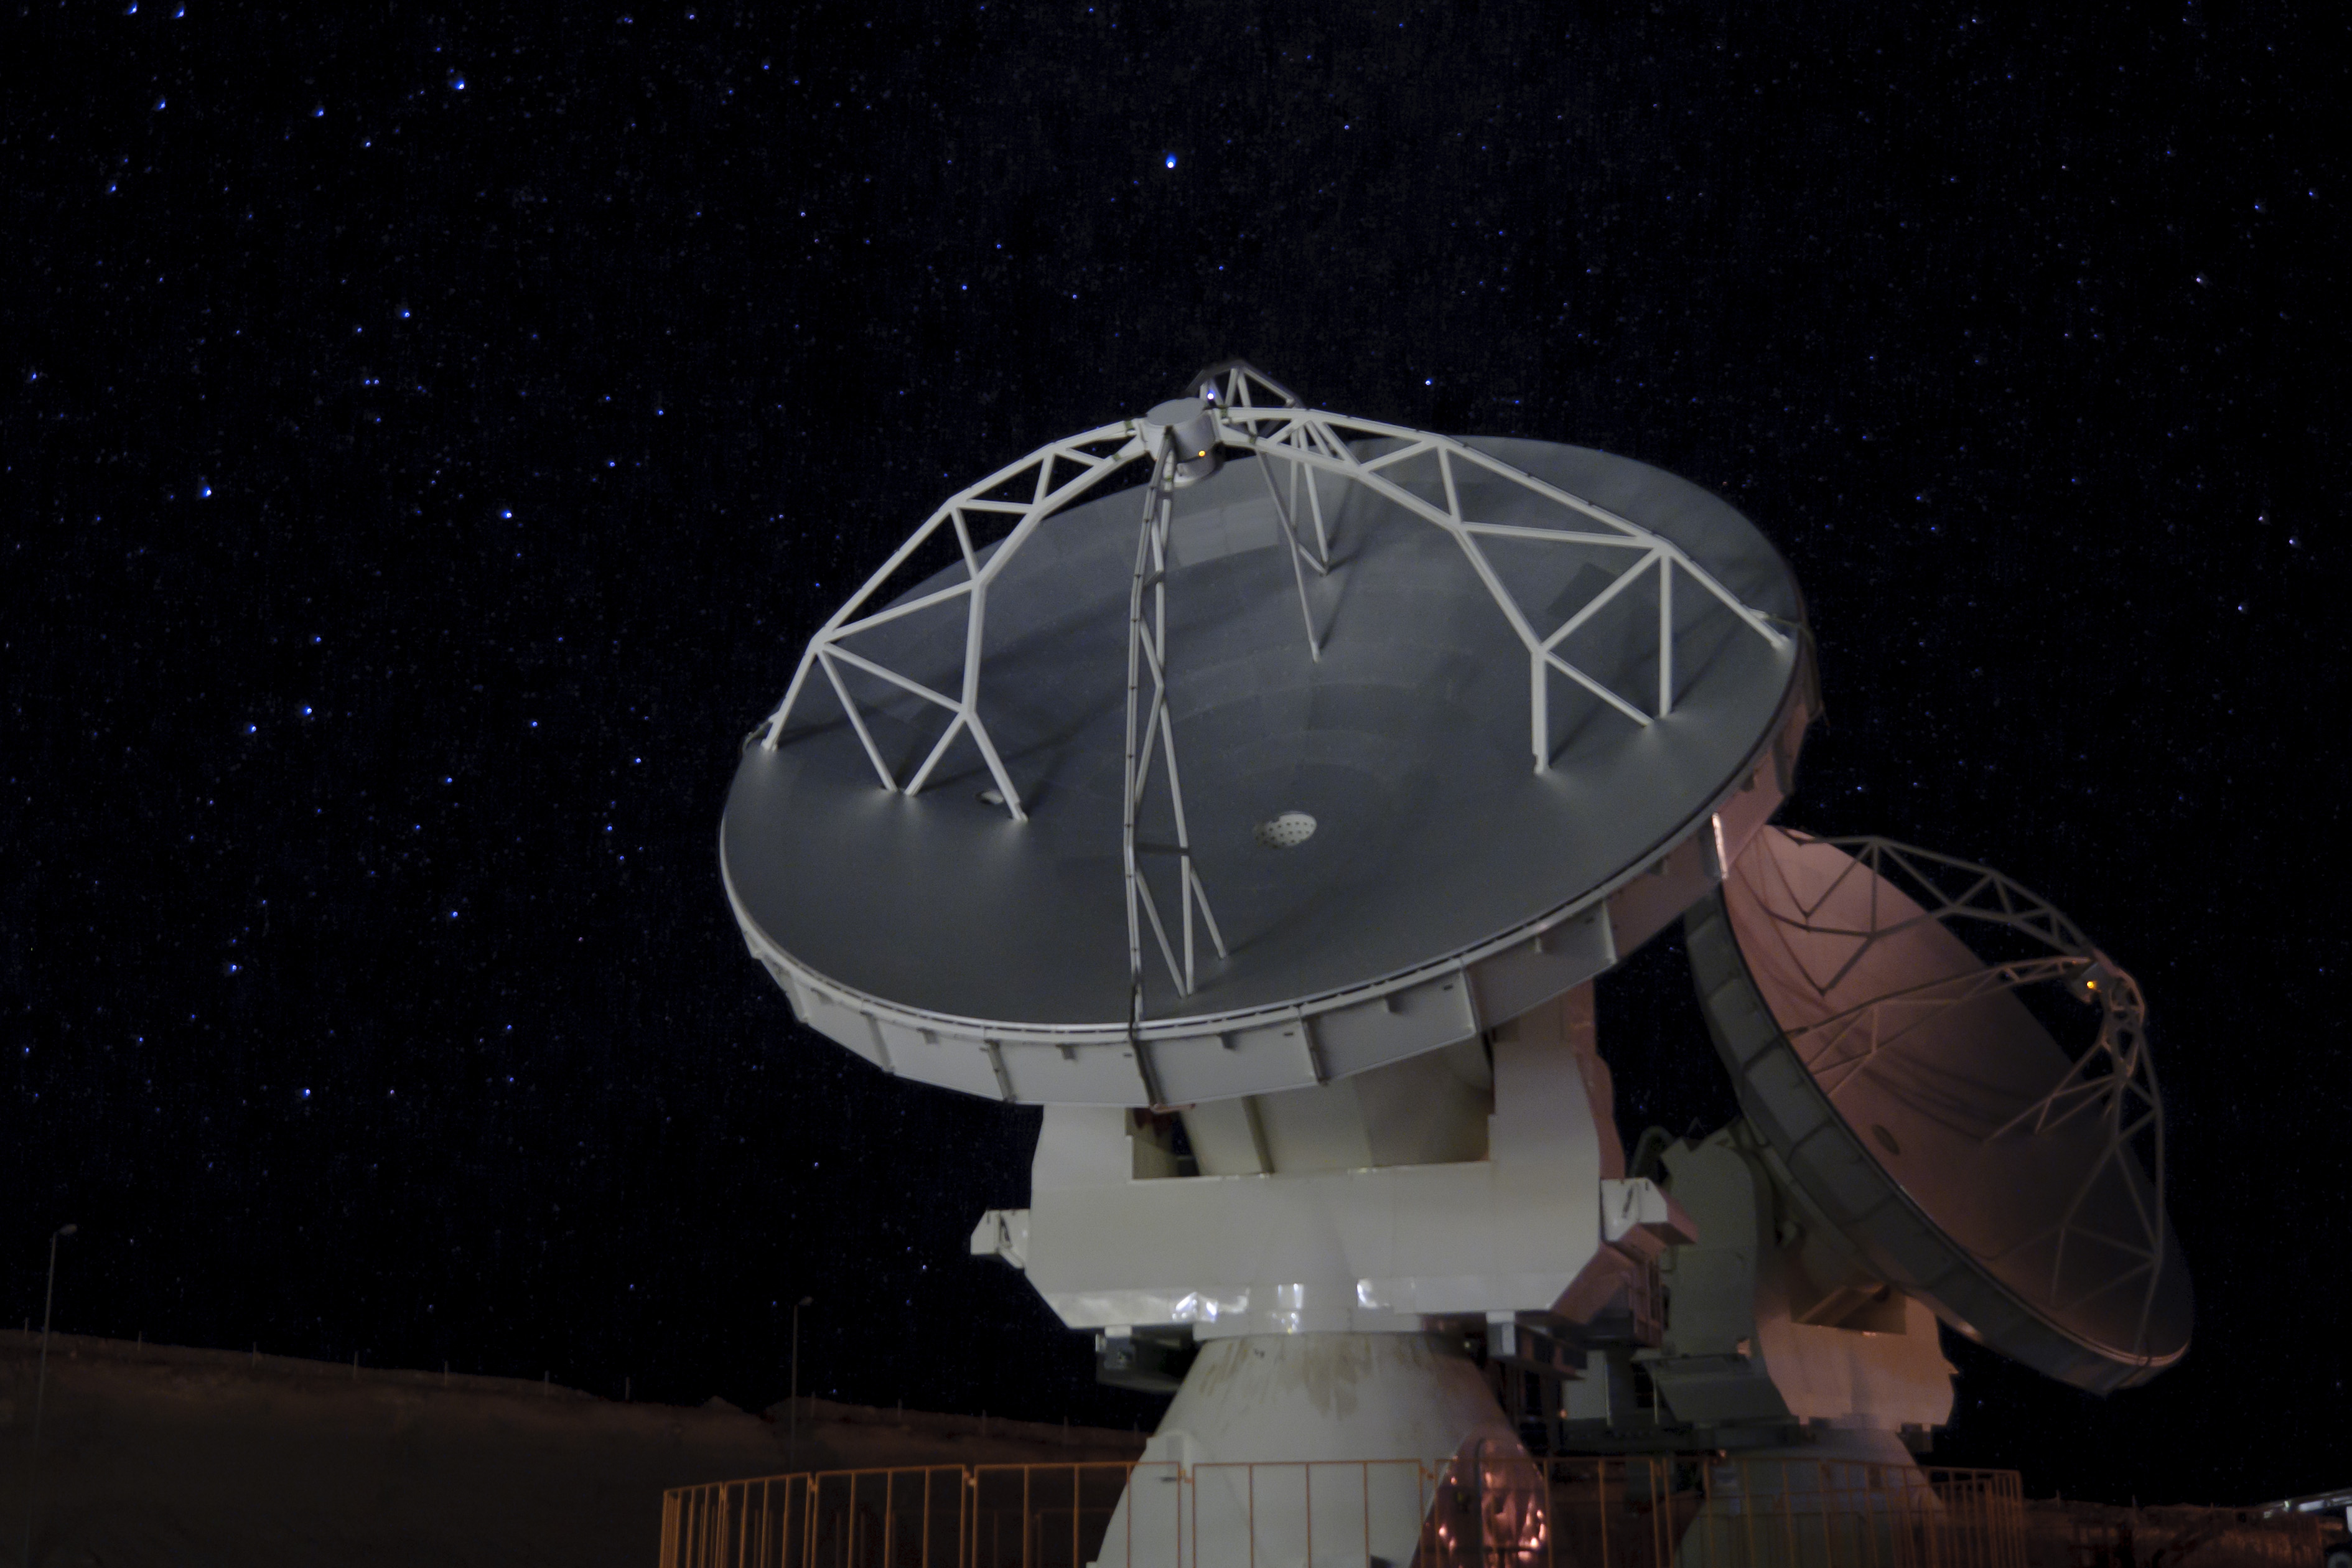
vehicle, space, nikon, chile, satellite, outer space, theatre, astronomy, eso, screenshot, sanpedrodeatacama, d300, osf, spacecraft, atmosphere of earth